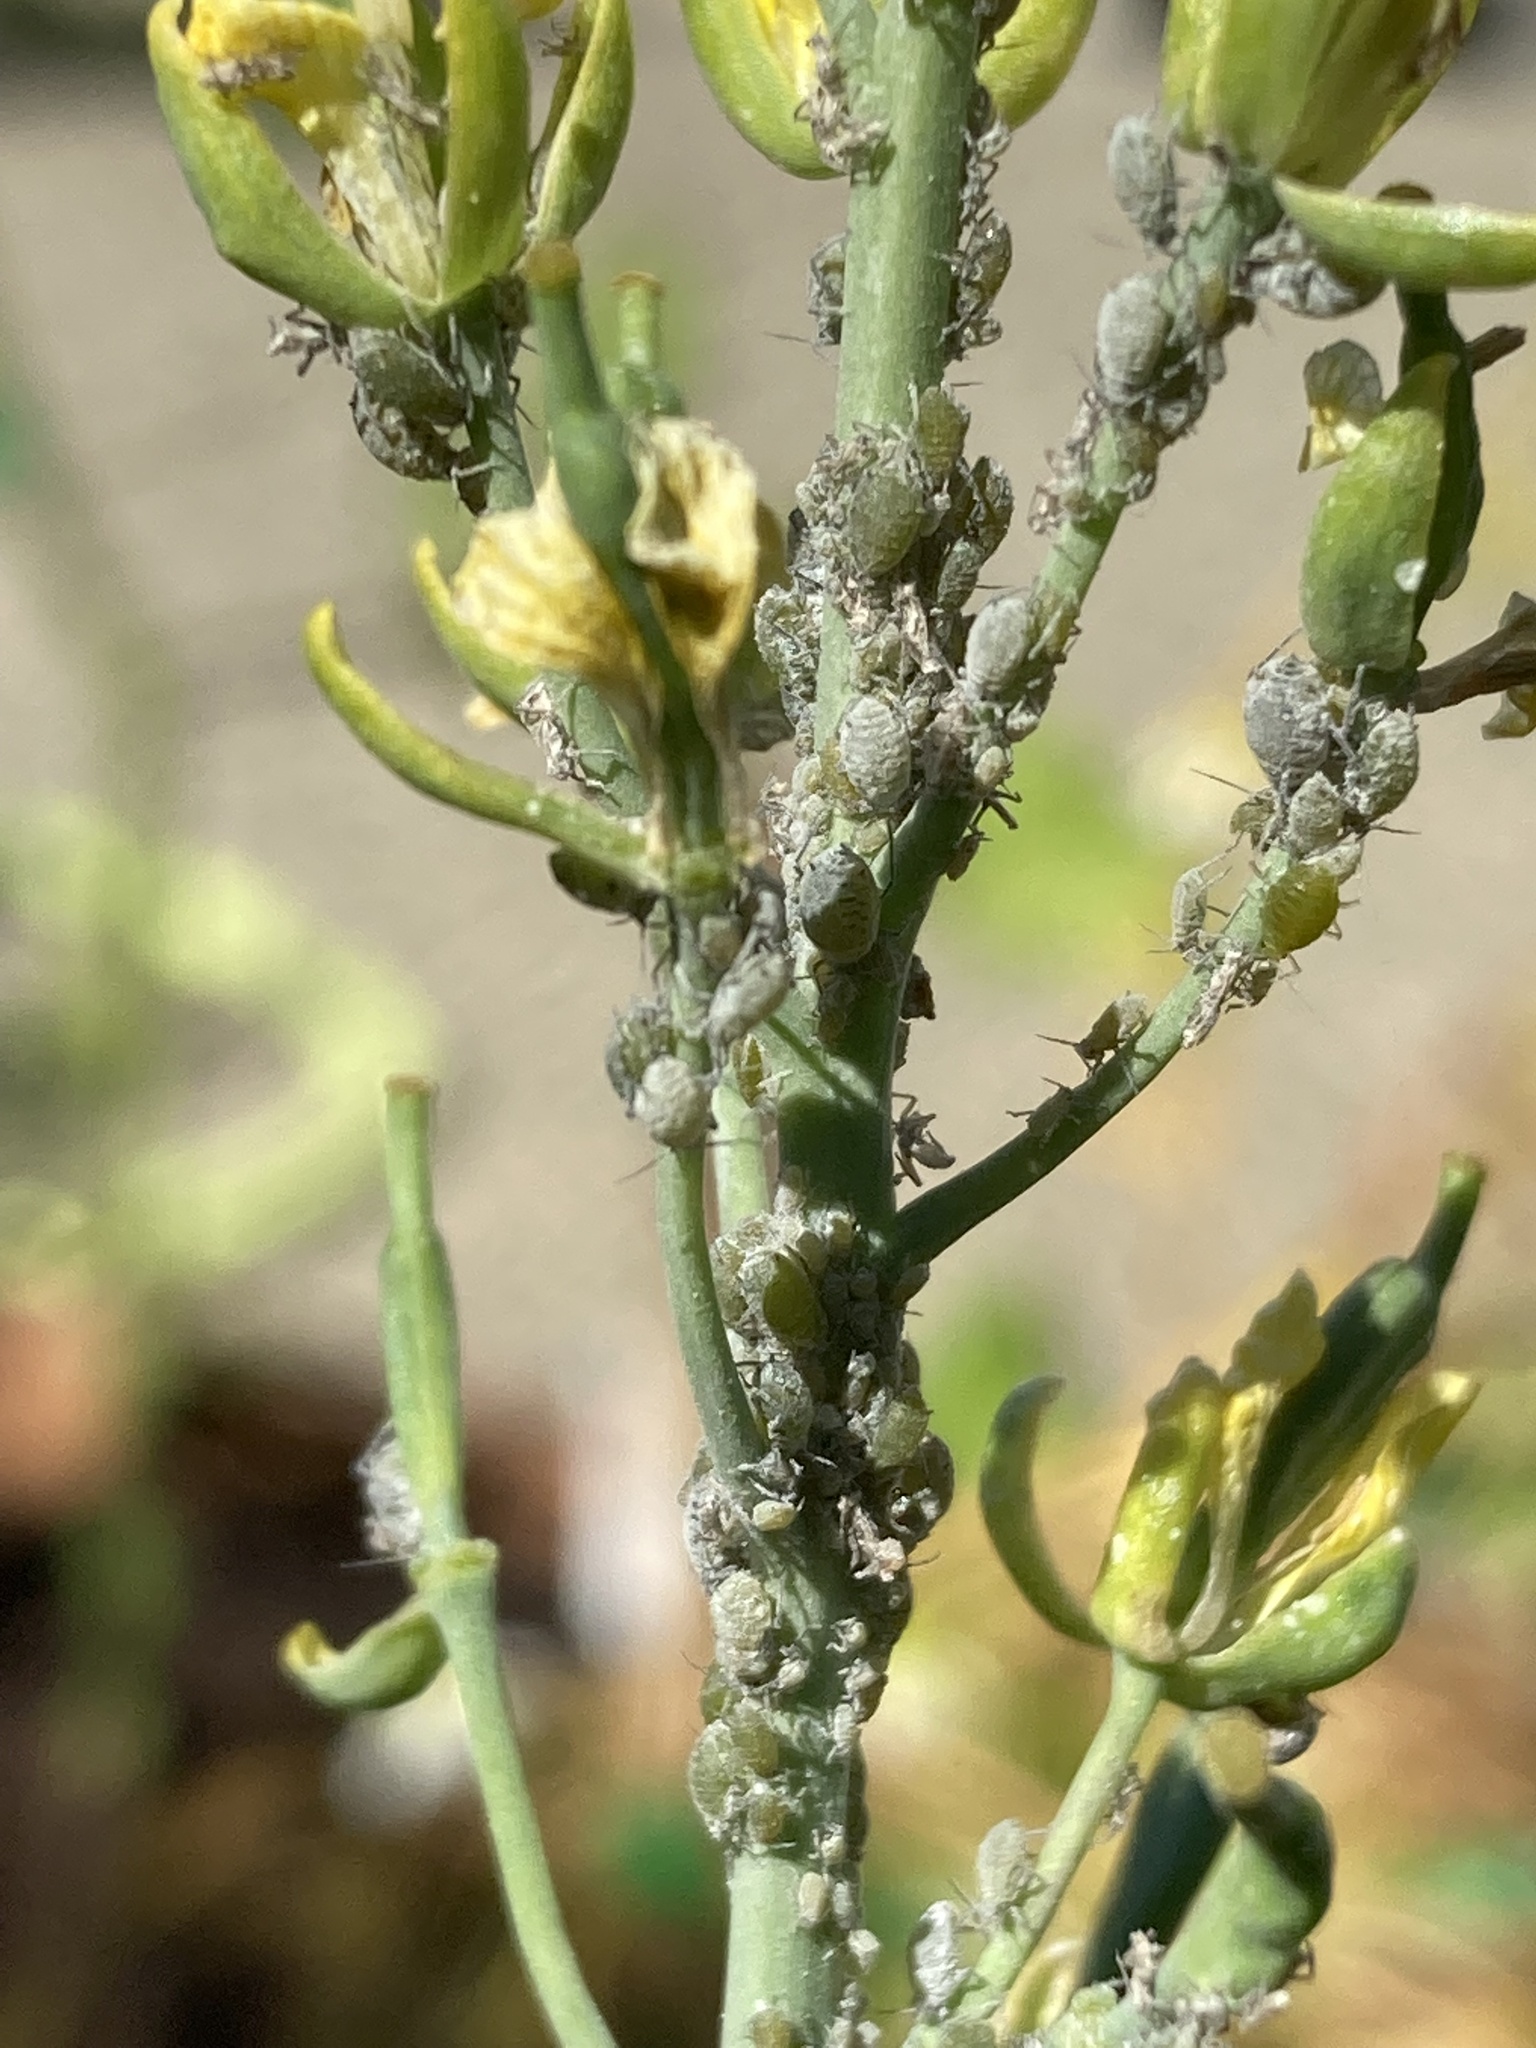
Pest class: cabbage_aphid